Dangling bond

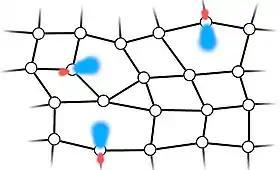
A schematic illustration of dangling bonds in amorphous silicon. The dangling bonds are depicted as blue-red hybrid sp orbitals.

In chemistry, a dangling bond is an unsatisfied valence on an immobilized atom. An atom with a dangling bond is also referred to as an immobilized free radical or an immobilized radical, a reference to its structural and chemical similarity to a free radical.